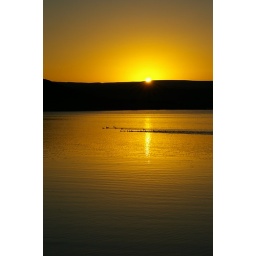
I love the ducks in the water